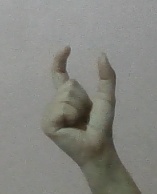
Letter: nun